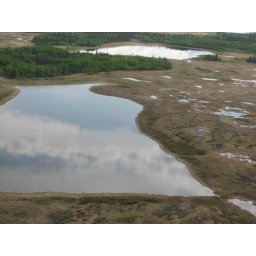
sky in water